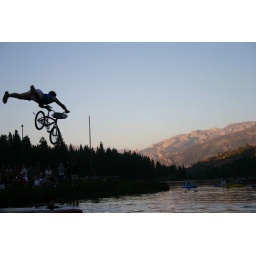
Superman into the lake in bike competition